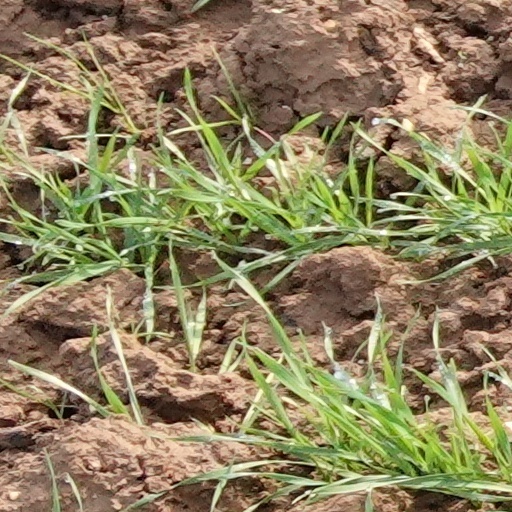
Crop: wheat